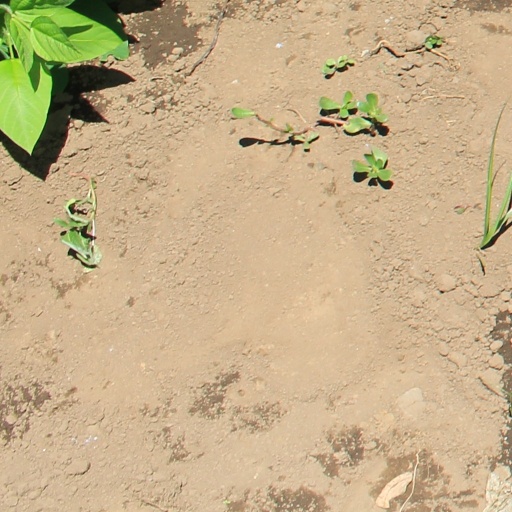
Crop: soybean